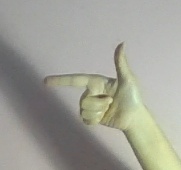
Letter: yaa